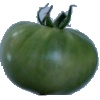
Label: Tomato not Ripened 1